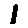
Label: 1